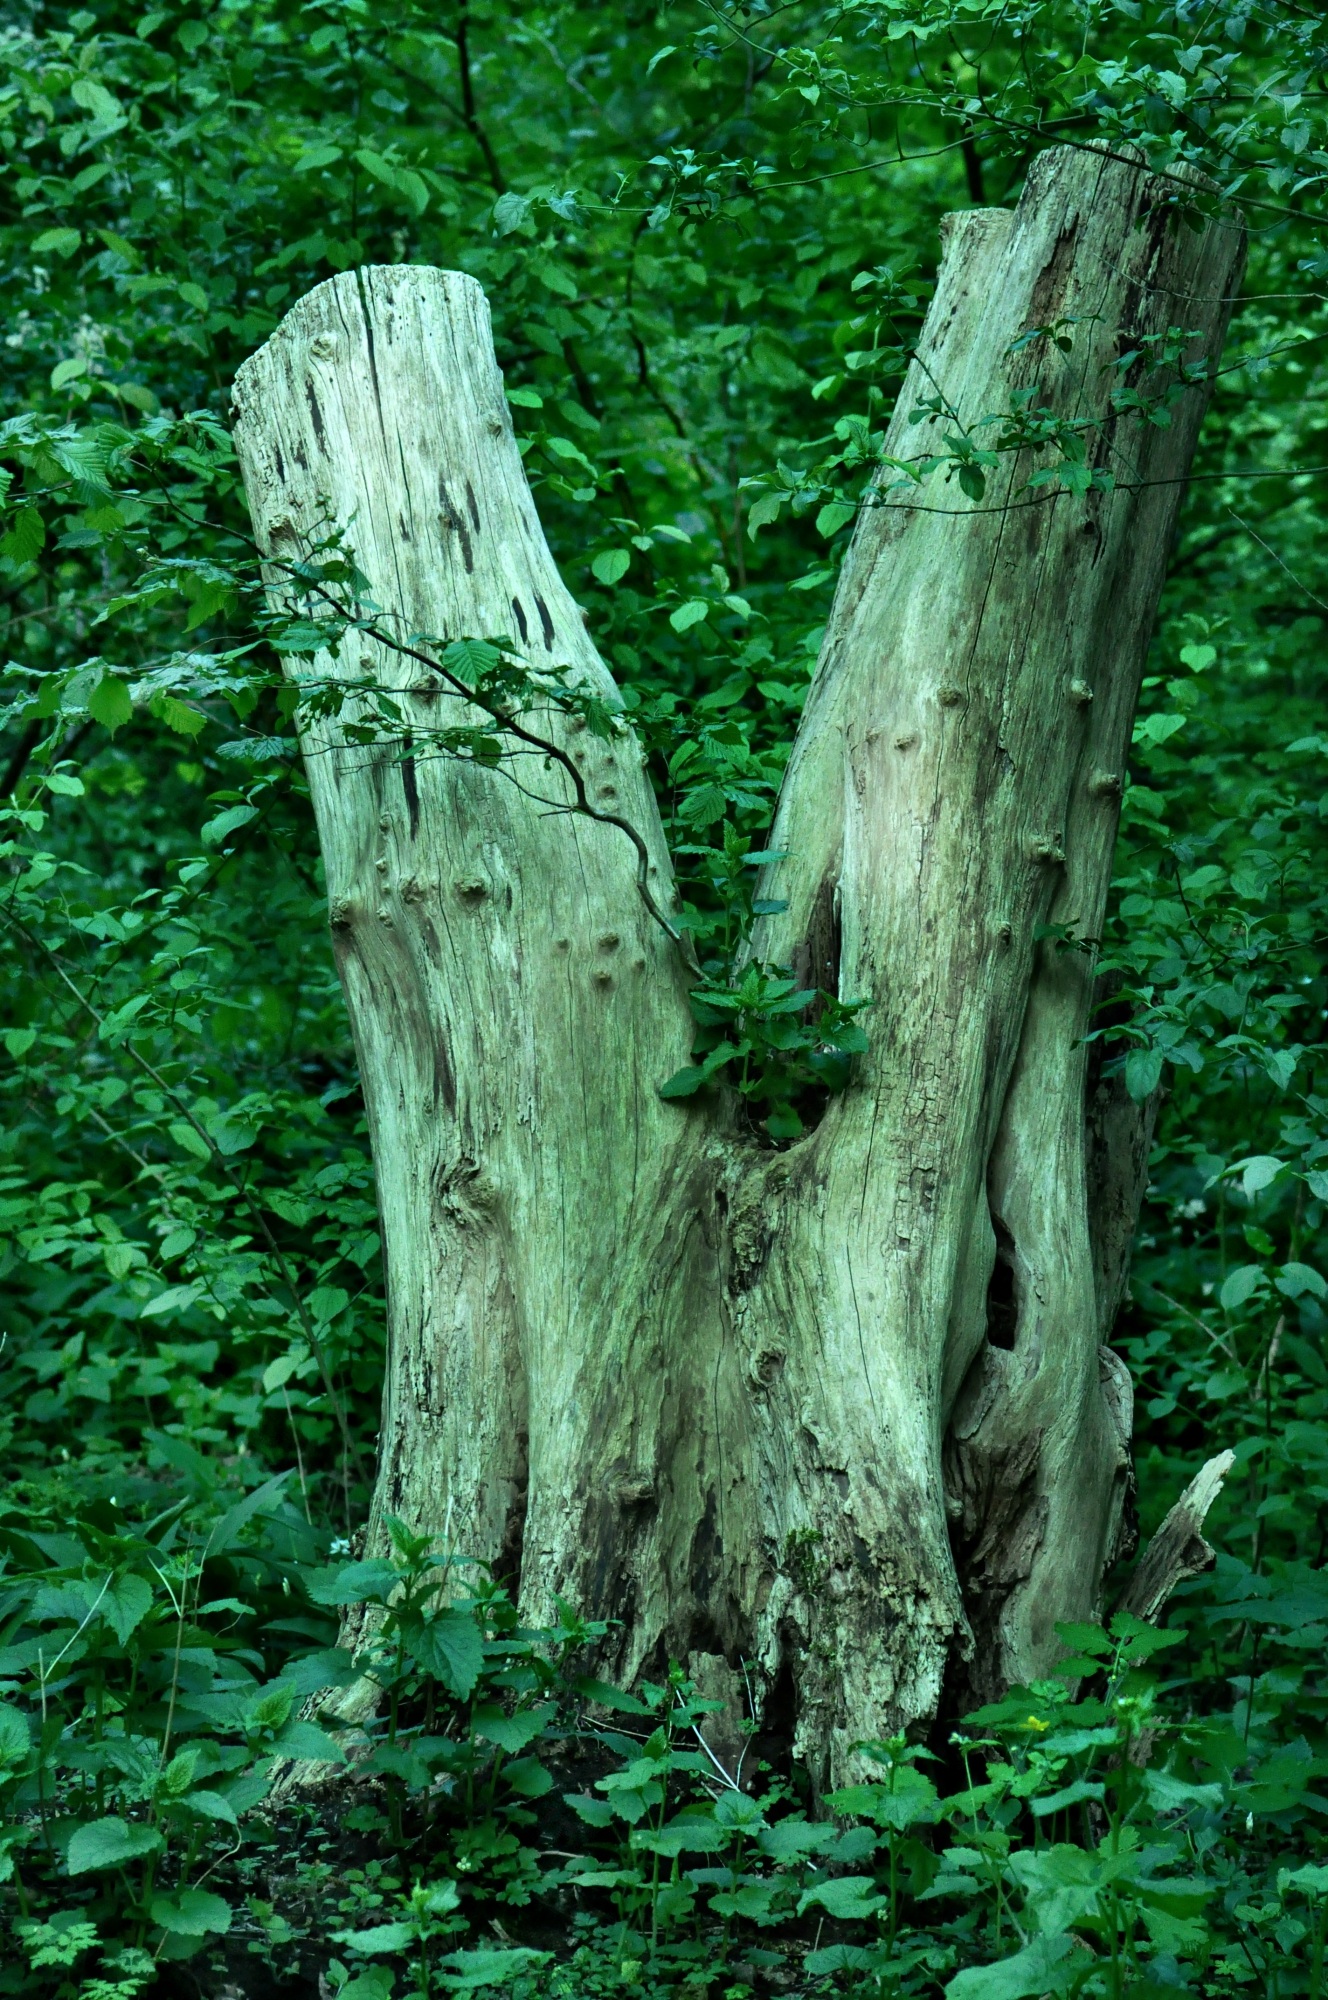
tree, nature, forest, grass, outdoor, branch, plant, wood, leaf, flower, trunk, summer, green, gray, botany, tree trunk, rainforest, deciduous, woodland, tree stump, habitat, ecosystem, leaves background, old growth forest, natural environment, plant stem, woody plant